Women in Kosovo

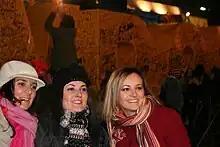
Ethnic Albanian women in Kosovo

Domestic abuse is common throughout Kosovo. In 2016, police received 870 reports of domestic violence that subsequently lead to 243 arrests. However, sources estimate that 90 percent of domestic violence incidents go unreported. In a survey done in 2015, 68 percent of women reported that they had suffered from domestic violence at one point in their lives. The survey also found that 20 percent of male and female respondents thought it was acceptable for a husband to beat his wife. This overall acceptance towards domestic violence could contribute towards the high incidence rate.